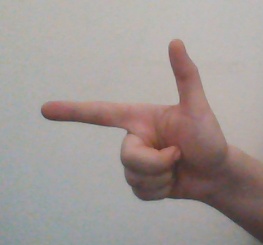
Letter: yaa